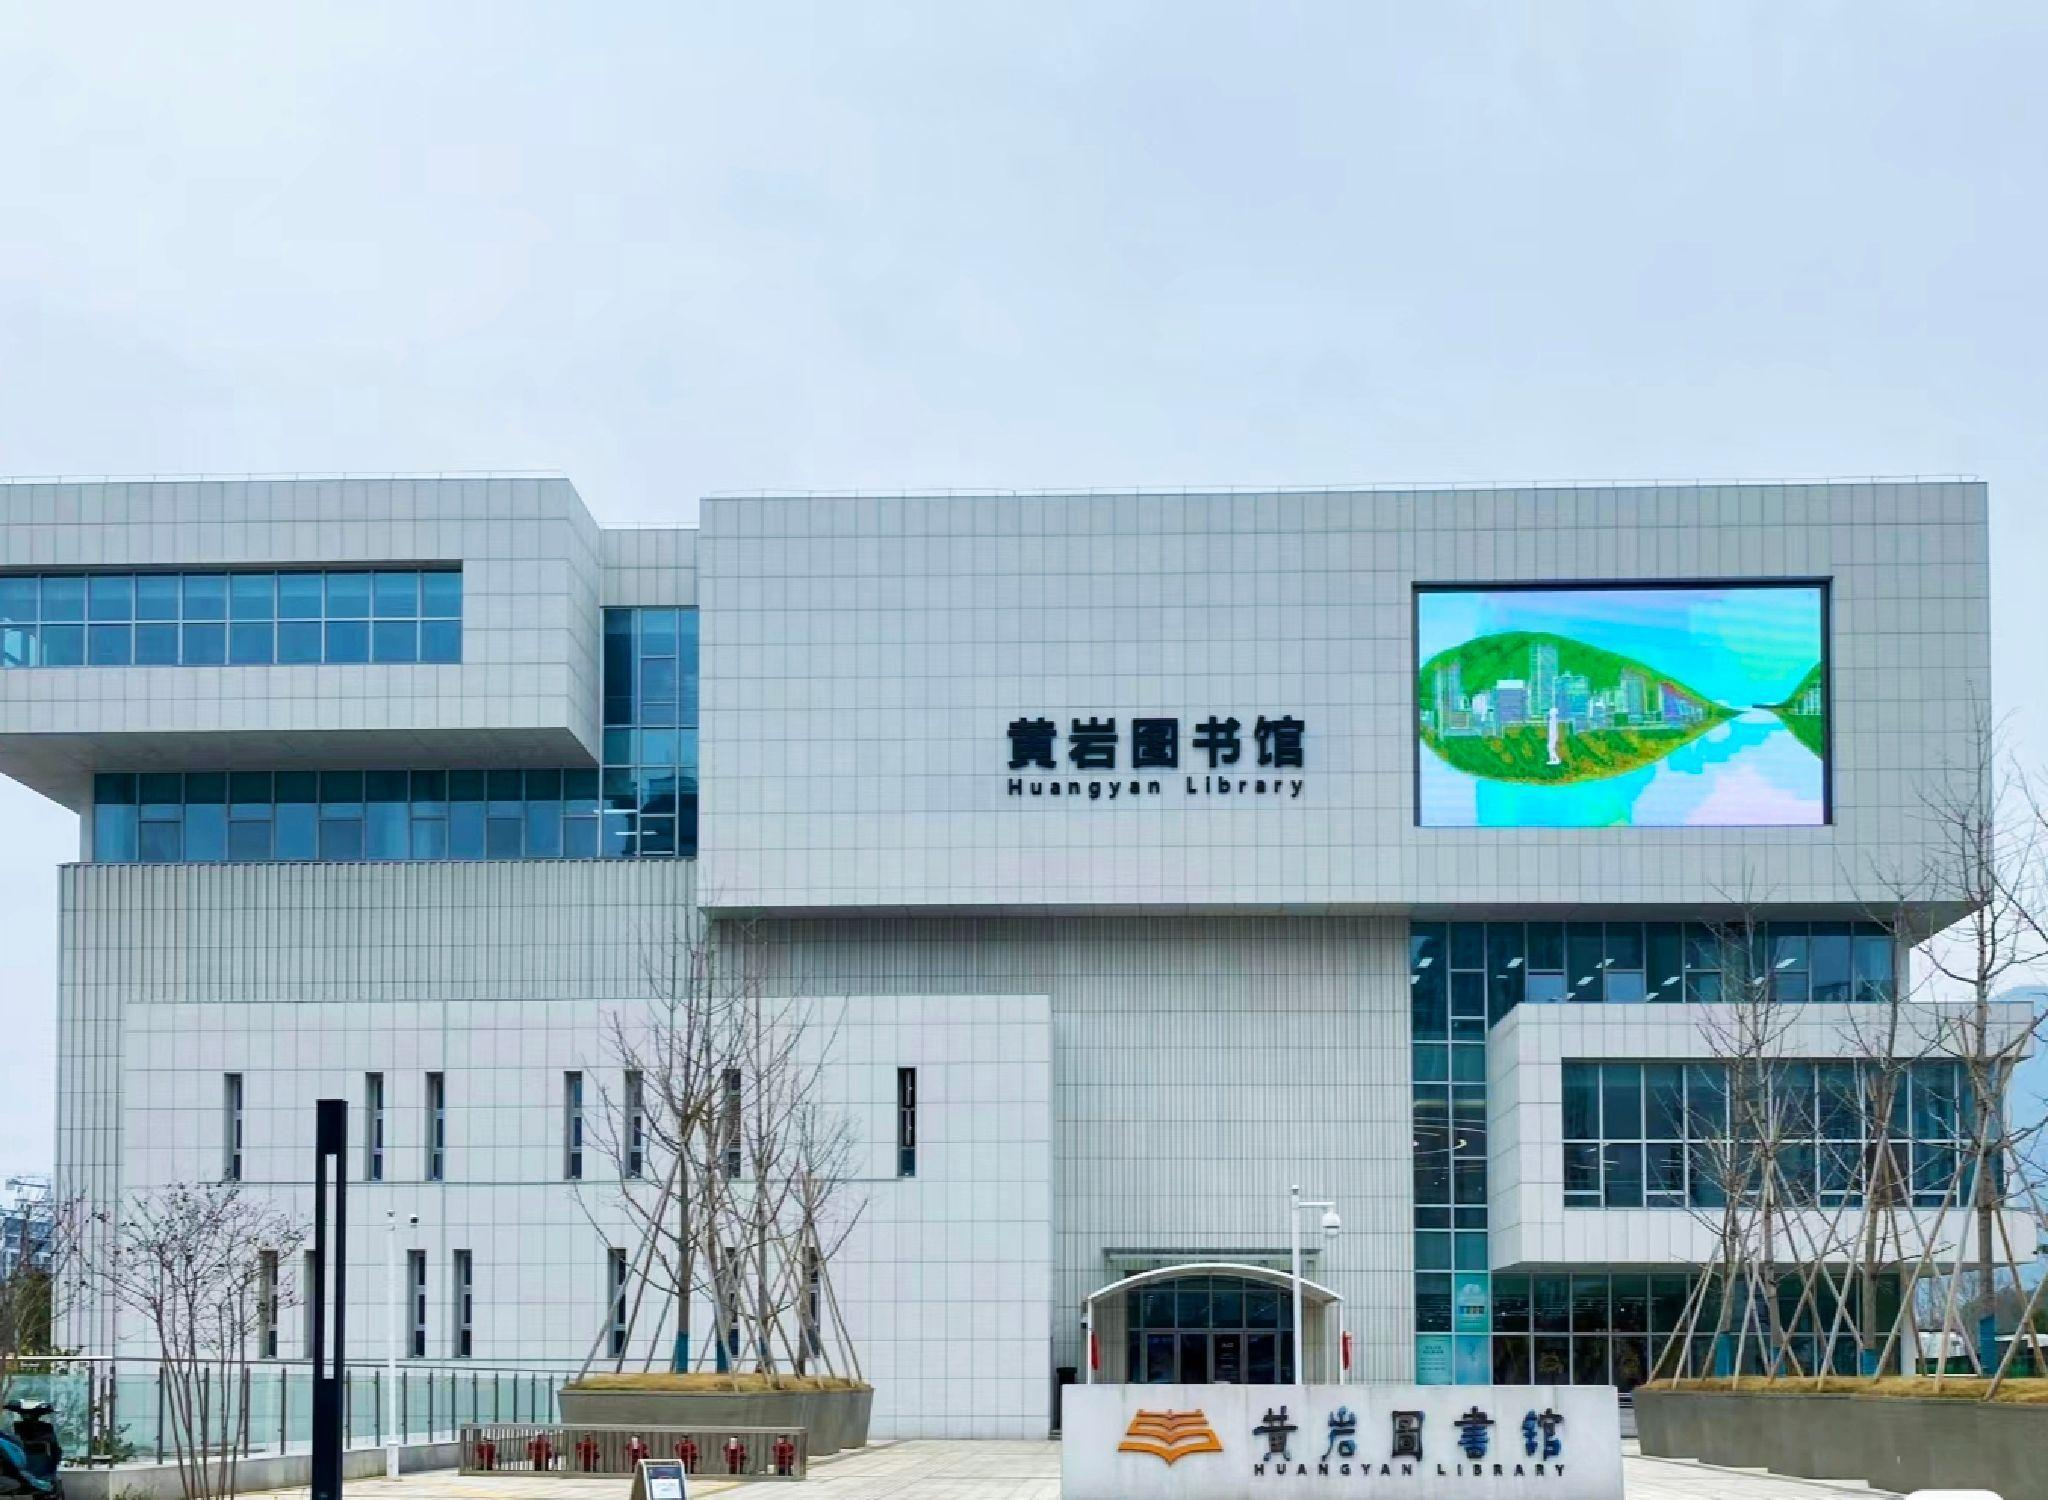
地标名称：黄岩图书馆
所在城市：台州市·黄岩区